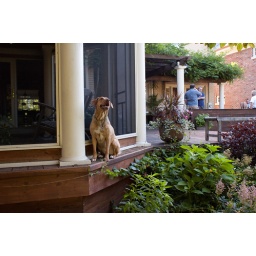
Best seat in the house